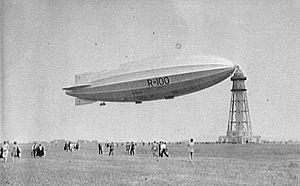
Barnes Neville Wallis est un ingénieur et inventeur britannique, principalement connu pour l'invention des bombes rebondissantes utilisé par la Royal Air Force pendant l'opération Chastise en mai 1943.
L'aéroport de Saint-Hubert est un aéroport situé à Longueuil où l'on trouve aujourd'hui plusieurs écoles de pilotage privé, des compagnies aériennes de 3ᵉ niveau, l'école nationale d'aérotechnique et l'Agence spatiale canadienne.
Le R100 est un dirigeable construit à la fin des années 1920 par le gouvernement britannique. Il devait, avec le dirigeable R101, assurer des liaisons entre Londres et l'Empire britannique.
Un mât d'amarrage ou d'ancrage est une tour destinée à immobiliser l'avant d'un ballon dirigeable sur un aérodrome, ou une étendue d'eau. Pendant un court séjour, il peut supporter les câbles électriques et les canalisations d'eau potable assurant le fonctionnement de l'appareil. Pour des périodes plus longues, l'aérostat est abrité sous un hangar à dirigeables pour le protéger des intempéries, en particulier des vents qui peuvent l'emporter.